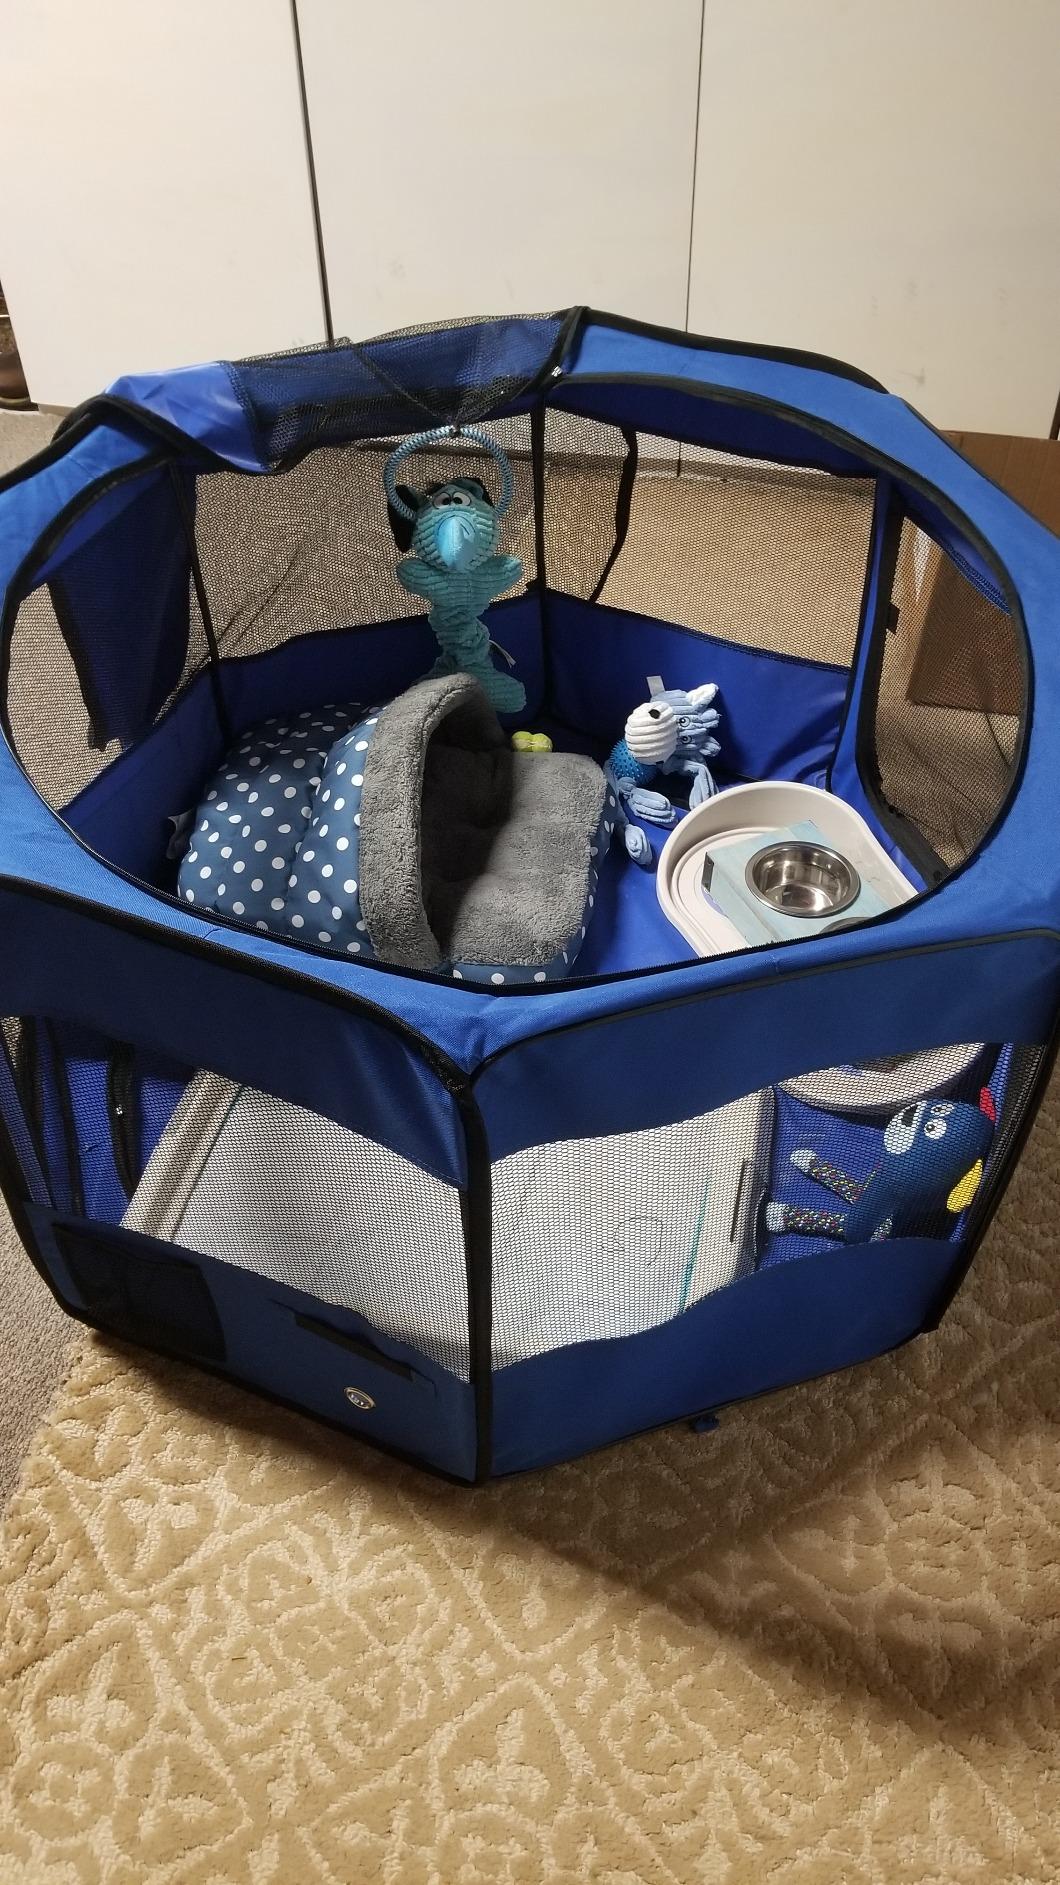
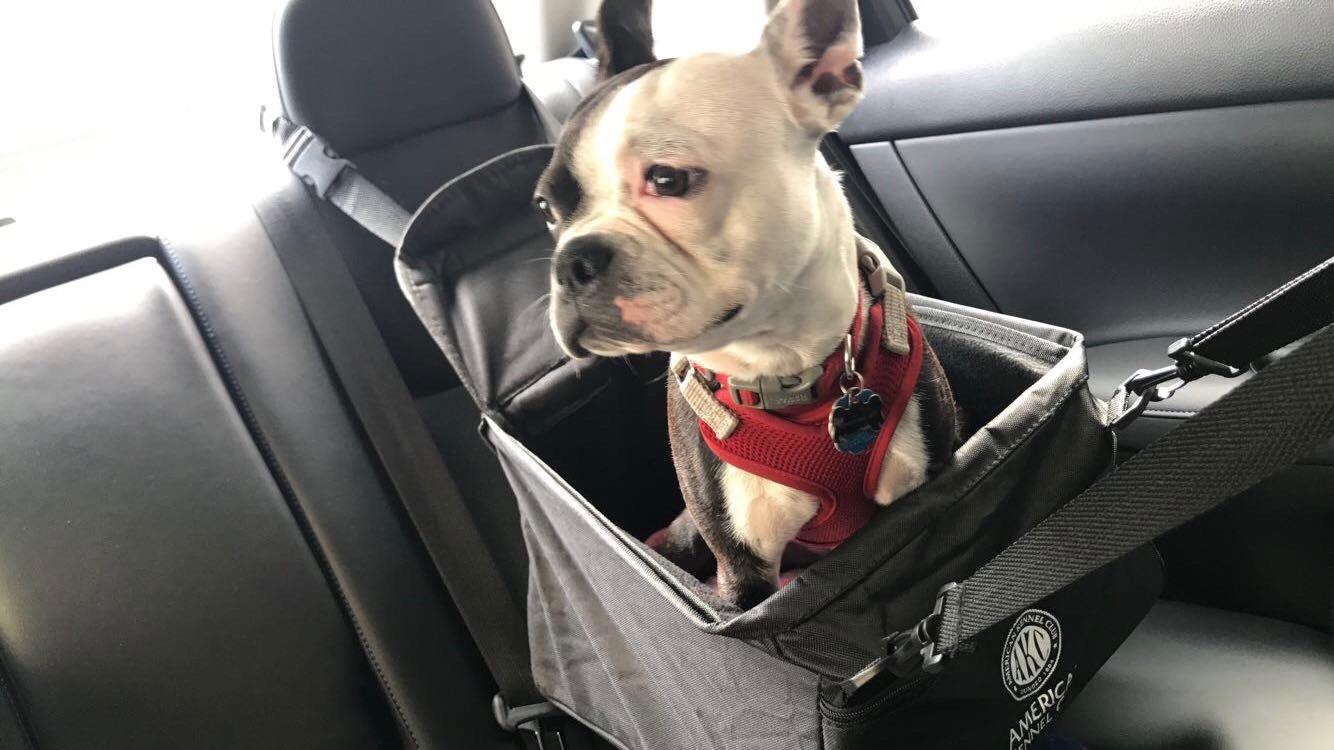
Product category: items_kennel
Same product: no